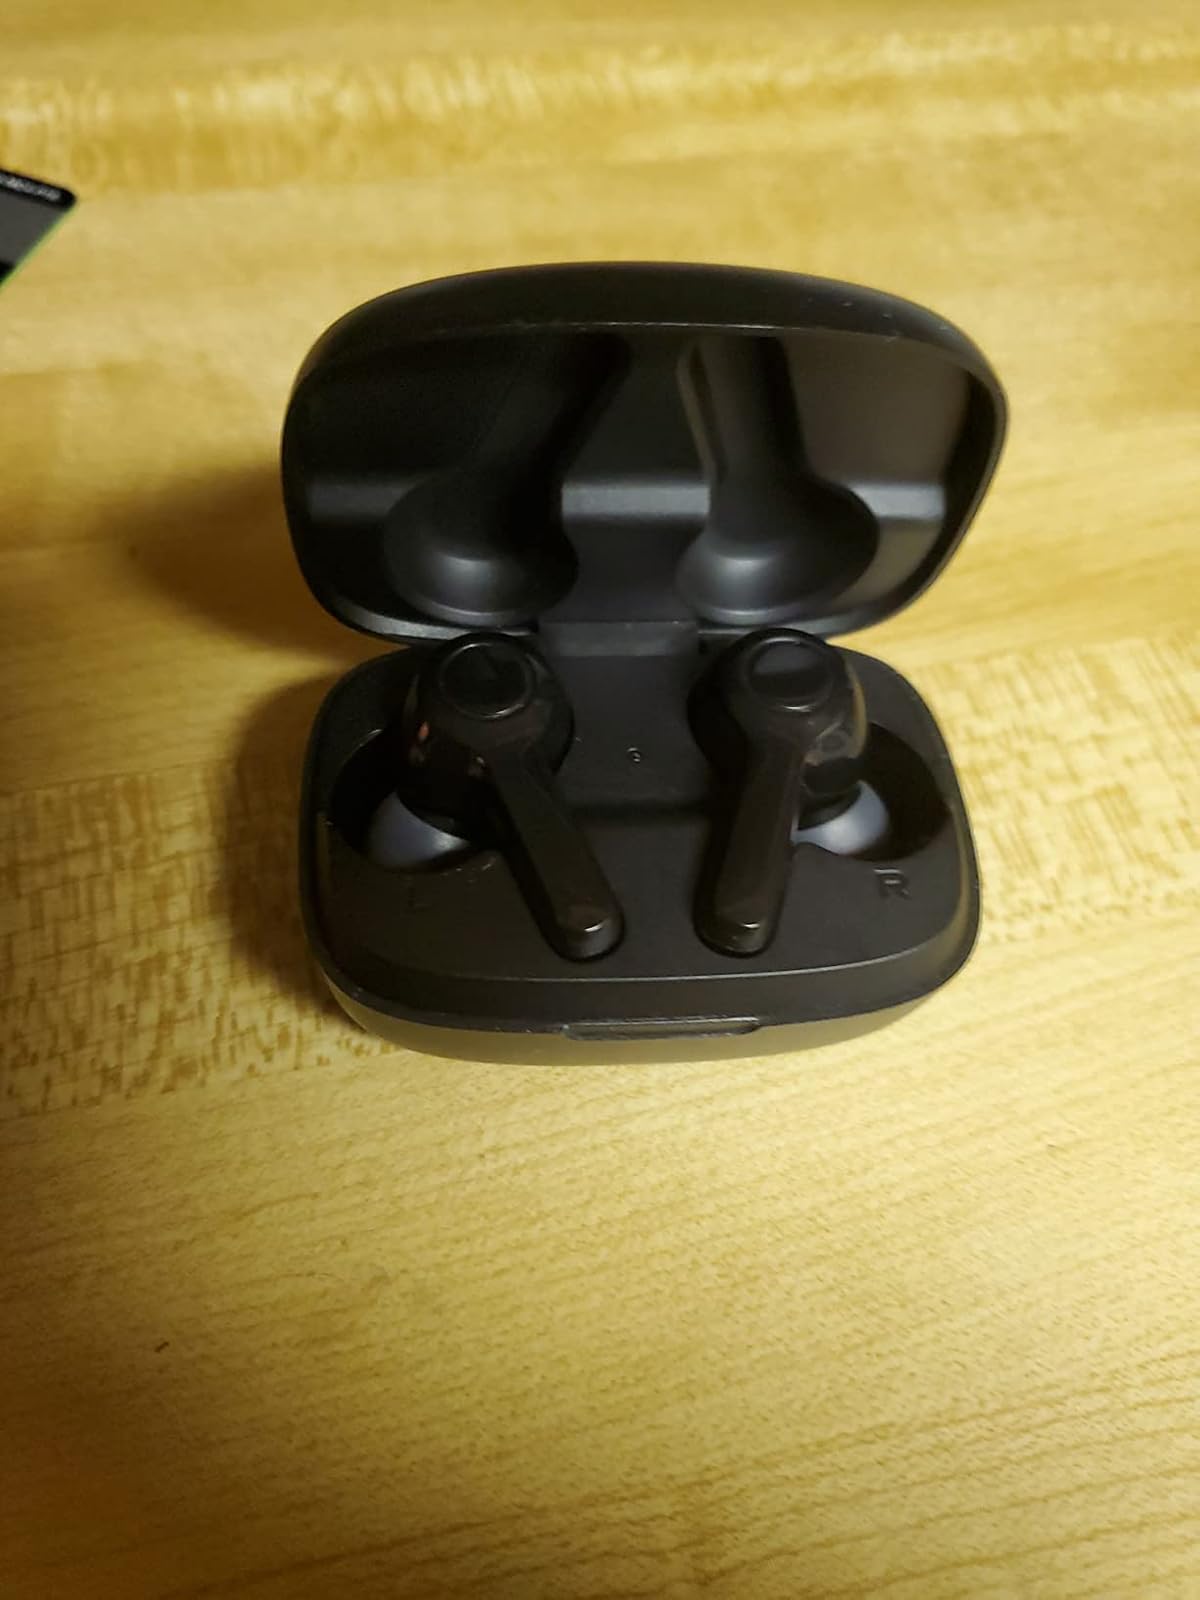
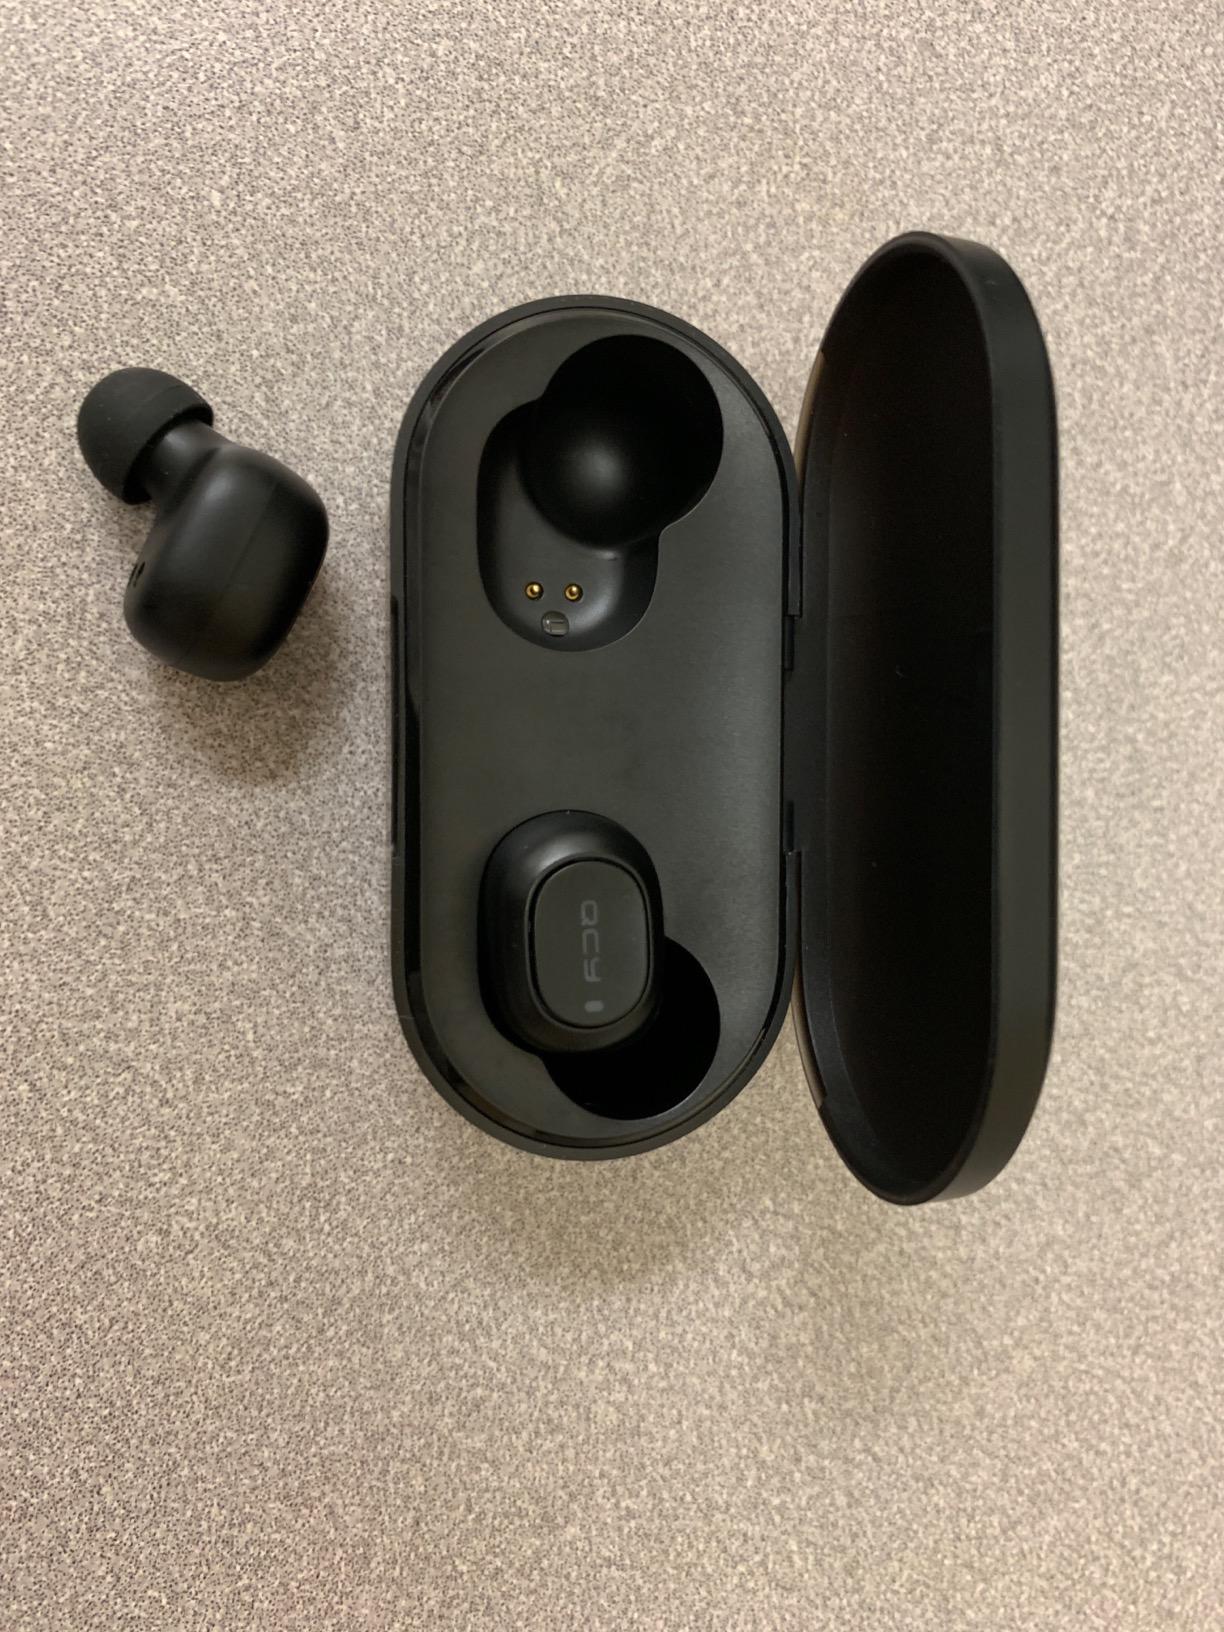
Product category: earbuds
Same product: no